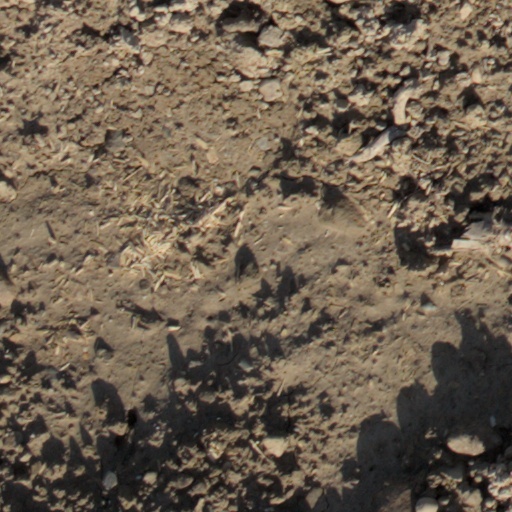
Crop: wheat